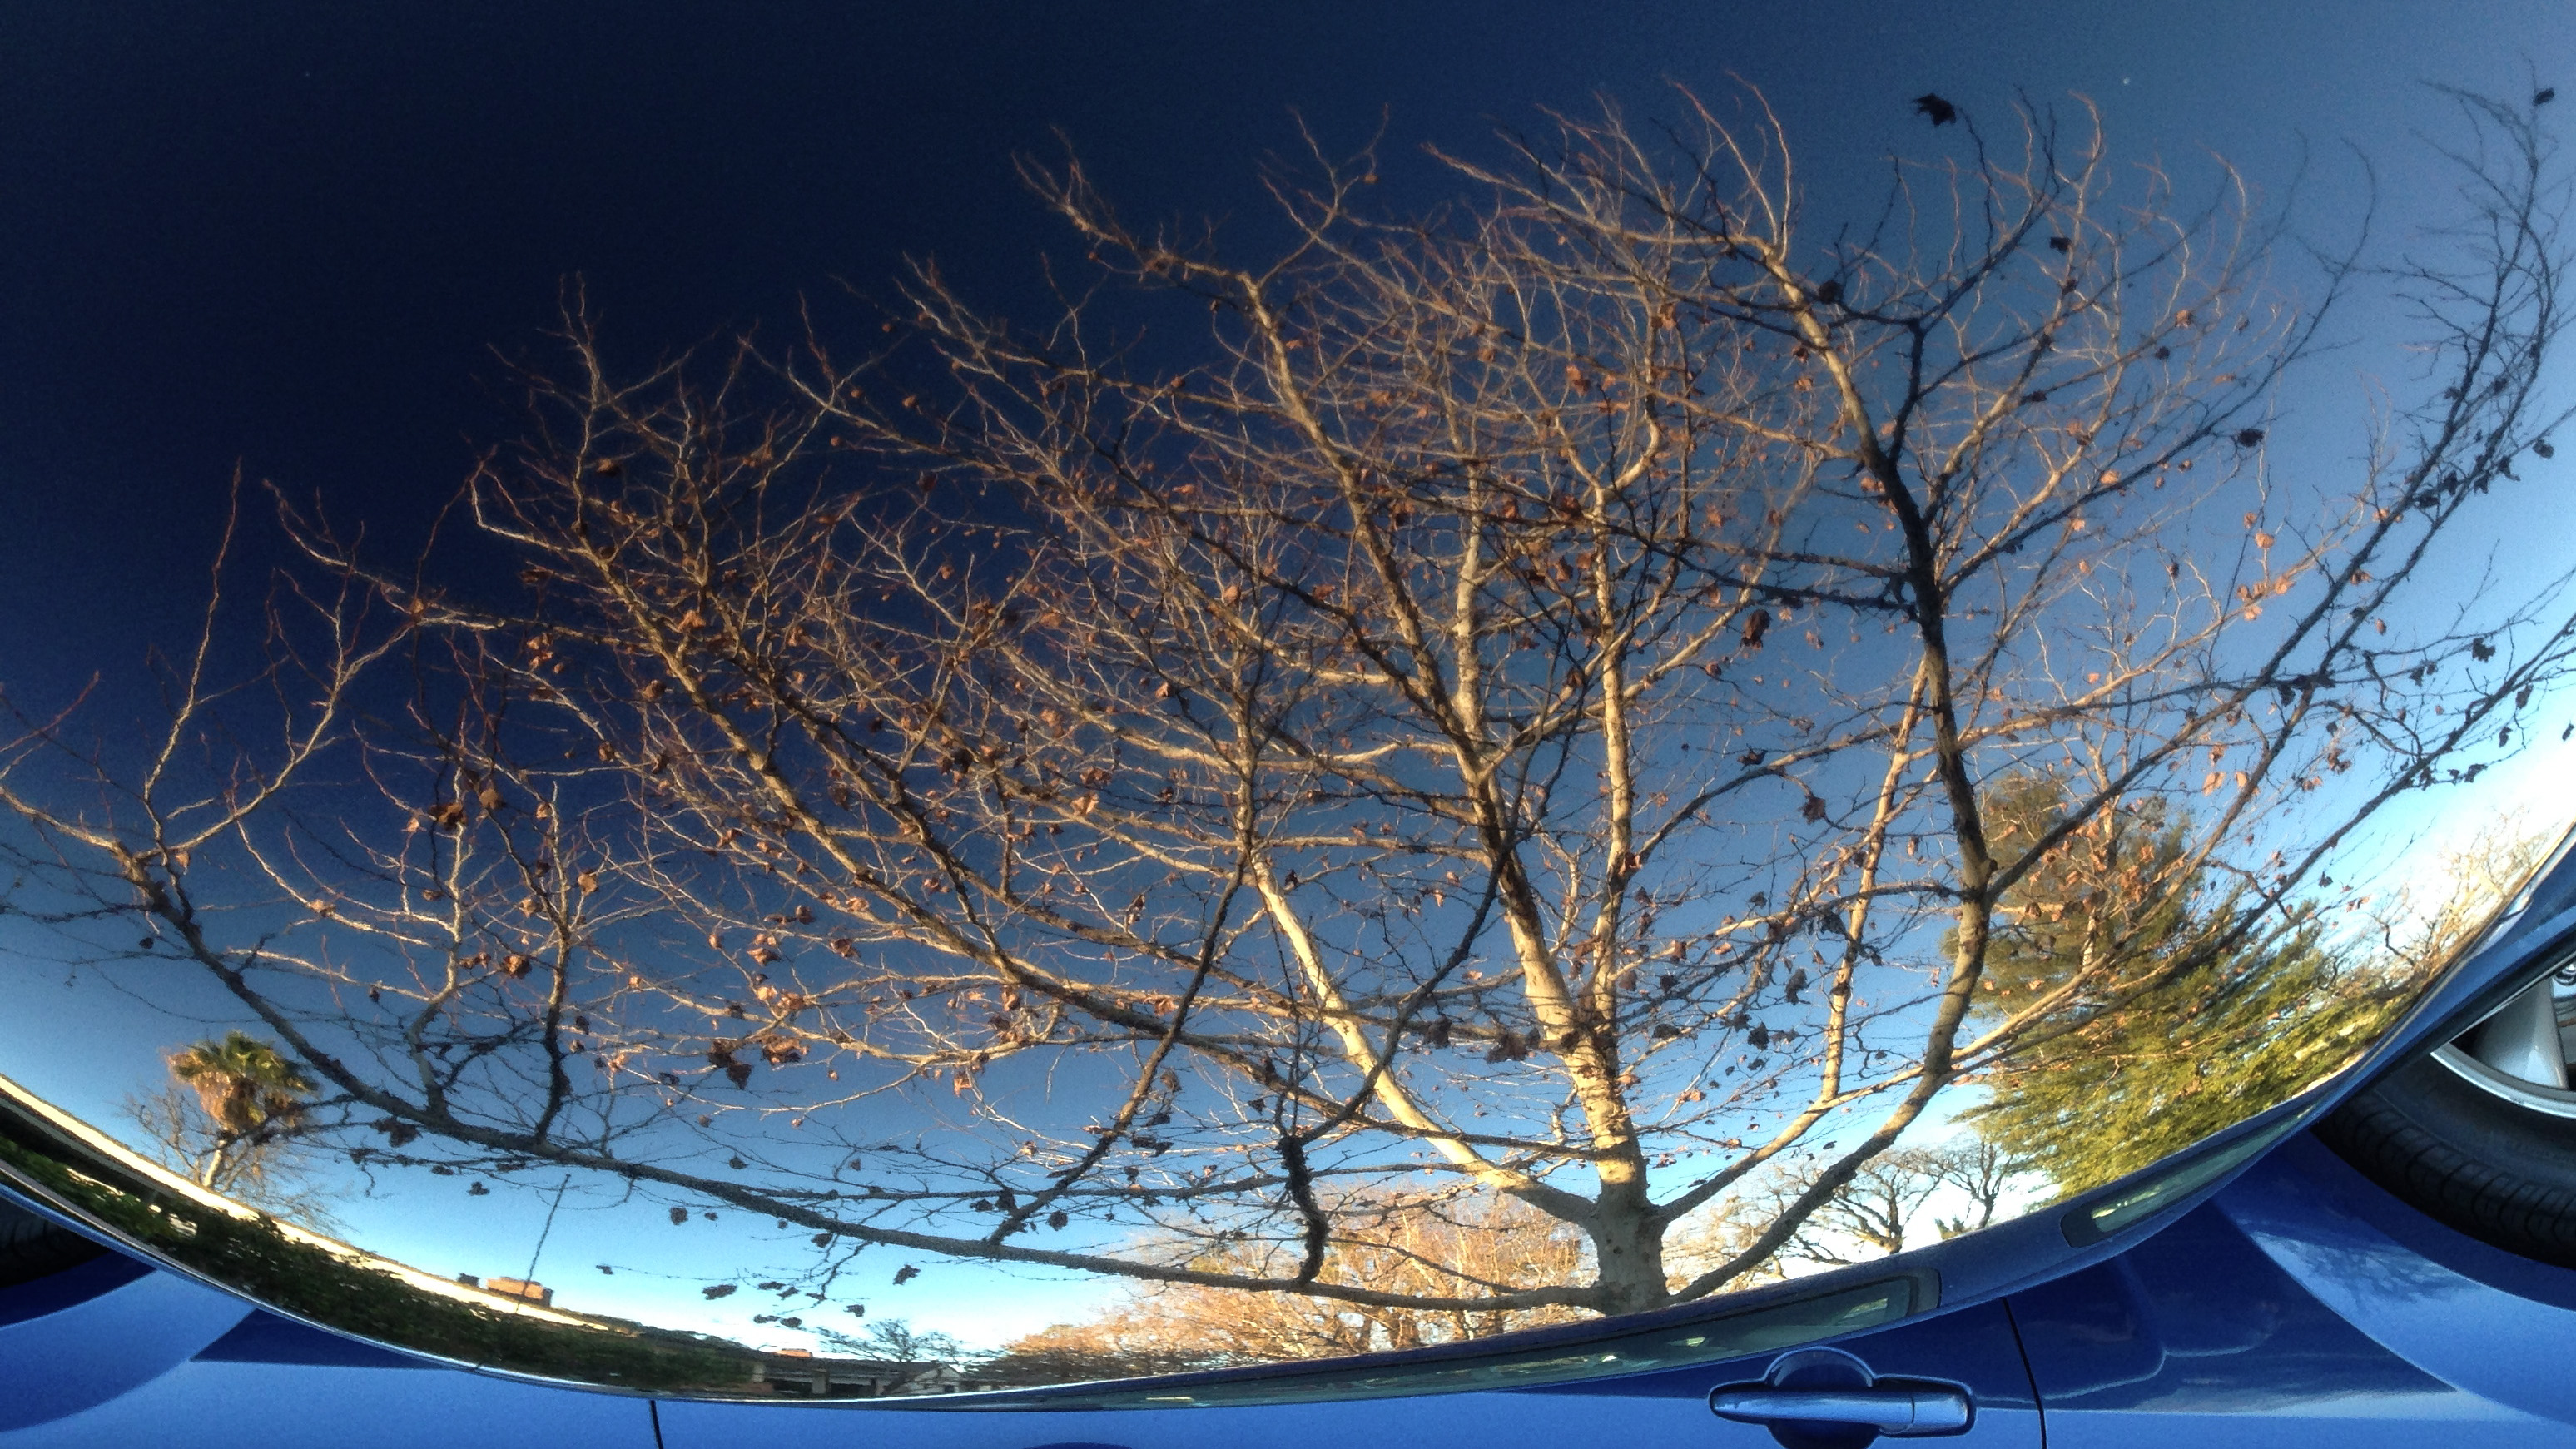
tree, branch, snow, winter, light, plant, sky, night, photography, sunlight, morning, flower, evening, reflection, blue, season, cool image, woody plant, computer wallpaper